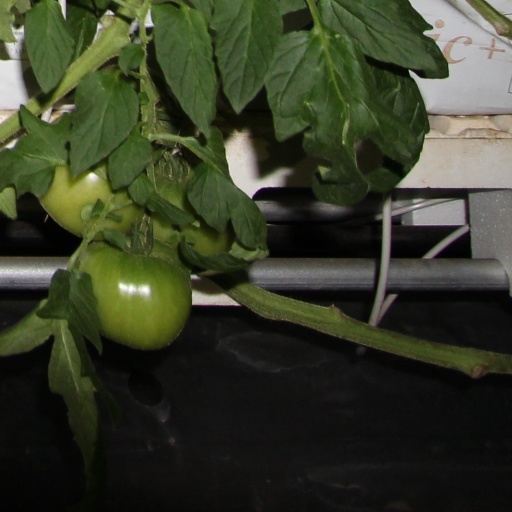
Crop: tomato